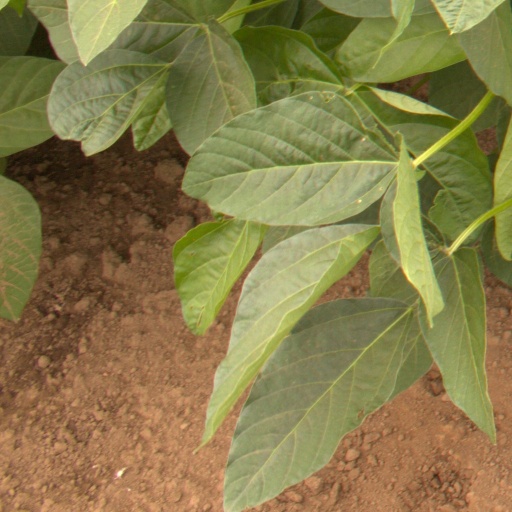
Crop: soybean